Ninaithadhai Mudippavan

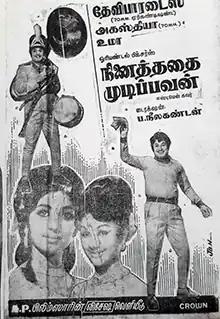
Poster

Ninaithadhai Mudippavan is a 1975 Indian Tamil-language action drama film, starring M. G. Ramachandran in dual roles, Latha, Manjula, M. N. Nambiar and Sharada in supporting roles. It is a remake of the 1970 Hindi film "Sachaa Jhutha". The film was released on 9 May 1975 and became a blockbuster.